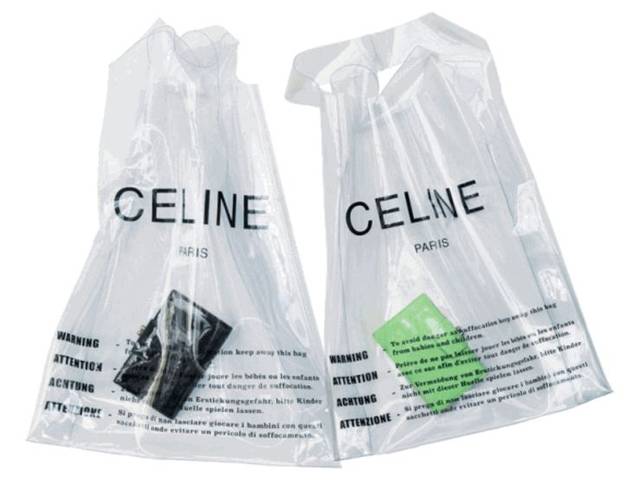
Label: plastic